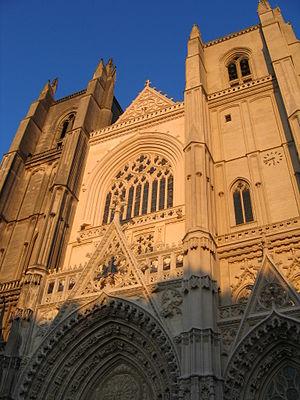
Une chambre en ville est un film musical dramatique français écrit et réalisé par Jacques Demy, sorti en 1982.